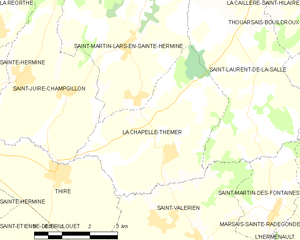
Carte des communes françaises La Chapelle-Thémer